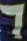
Number: 7